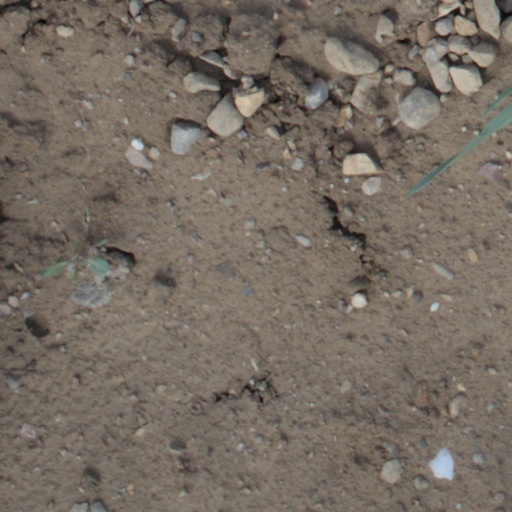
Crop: wheat